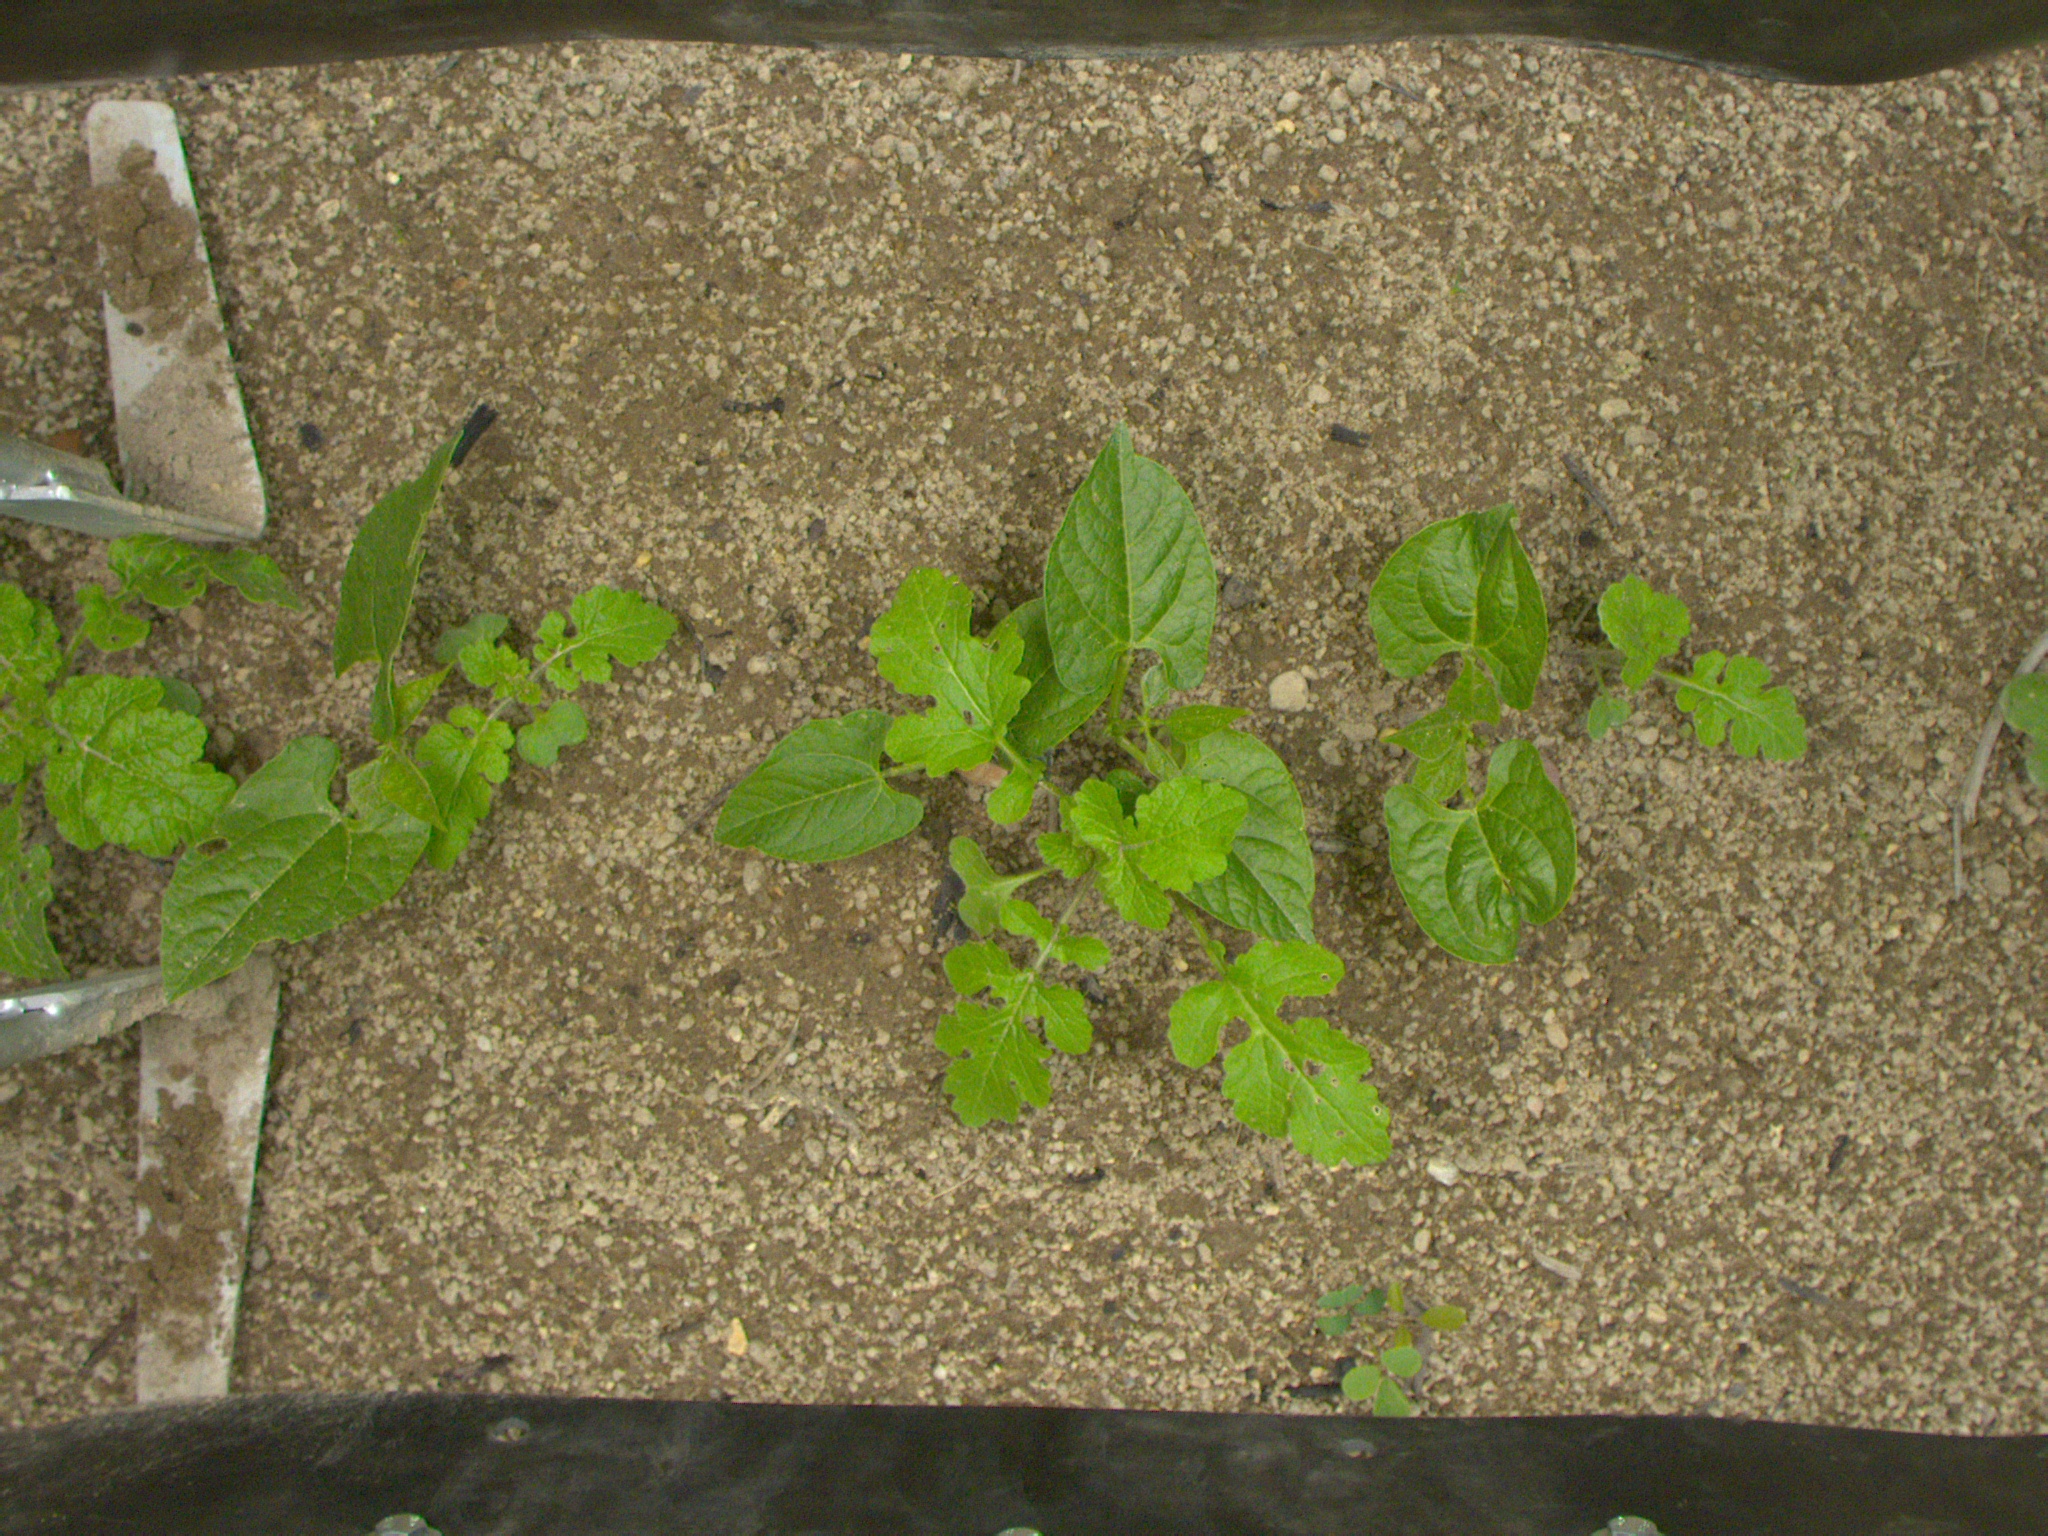
Crop: bean
Objects: bean, bean, bean, bean, stem_bean, stem_bean, stem_bean, stem_bean